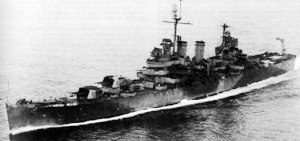
Falklandskrigen / De indledende kampe
Krydseren General Belgrano.
Falklandskrigen var en uerklæret krig mellem Argentina og Storbritannien om herredømmet over Falklandsøerne i den sydlige del af Atlanterhavet. Kampene fandt sted mellem 2. april og 14. juni 1982. I Argentina omtales kamphandlingerne som Guerra del Atlántico Sur. Den væbnede konflikt begyndte med et argentinsk overraskelsesangreb. Siden generobrede briterne øerne, som, i overensstemmelse med beboernes ønske, forblev under britisk overhøjhed. I Argentina medførte afslutningen af krigen militærjuntaens fald og genindførelsen af demokrati. I Storbritannien sikrede den militære sejr Margaret Thatcher genvalg ved det ordinære parlamentsvalg i 1983. Som følge af krigen undgik Royal Navy massive nedskæringer, som ellers var planlagt, inden krigen brød ud.